Steve Donner

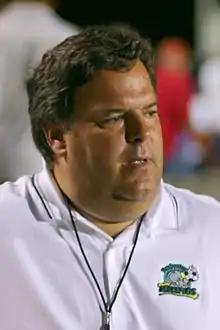
Steve Donner

Steve Donner is an American sports executive, team owner, and manager. He is the founding Commissioner of the Professional Box Lacrosse Association, and the co-owner of the Elmira Mammoth of the Federal Prospects Hockey League. He is the former president and CEO of the Rochester Americans of the American Hockey League, and the founder and CEO of the Rochester Knighthawks of the National Lacrosse League, the Rochester Rattlers of Major League Lacrosse and the Rochester Raging Rhinos of the United Soccer League. He has also served as chief executive of numerous other professional sports teams and ventures.